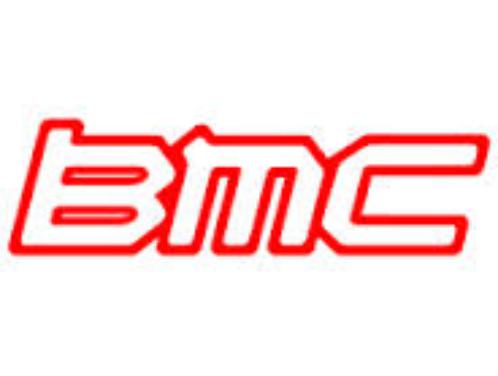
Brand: BMC
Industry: Transportation